Guy Ritchie

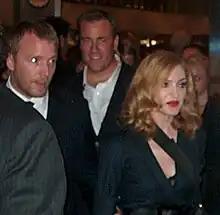
Ritchie with Madonna in 2005

Ritchie started training in Shotokan karate at age seven at the Budokwai in London, where he later achieved a black belt in both Shotokan and Judo. He also has a black belt in Brazilian jiu-jitsu under Renzo Gracie.